Robert Hanssen

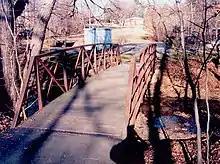
"Ellis" dead drop site in Foxstone Park used by Hanssen, including on the day of his arrest.

In 1981, Hanssen was transferred to FBI headquarters in Washington, D.C., and relocated his family to the suburb of Vienna, Virginia. His new job in the FBI's budget office gave him access to information involving many different FBI operations. This included all the FBI activities related to wiretapping and electronic surveillance, which were Hanssen's responsibility. He became known in the FBI as an expert on computers.